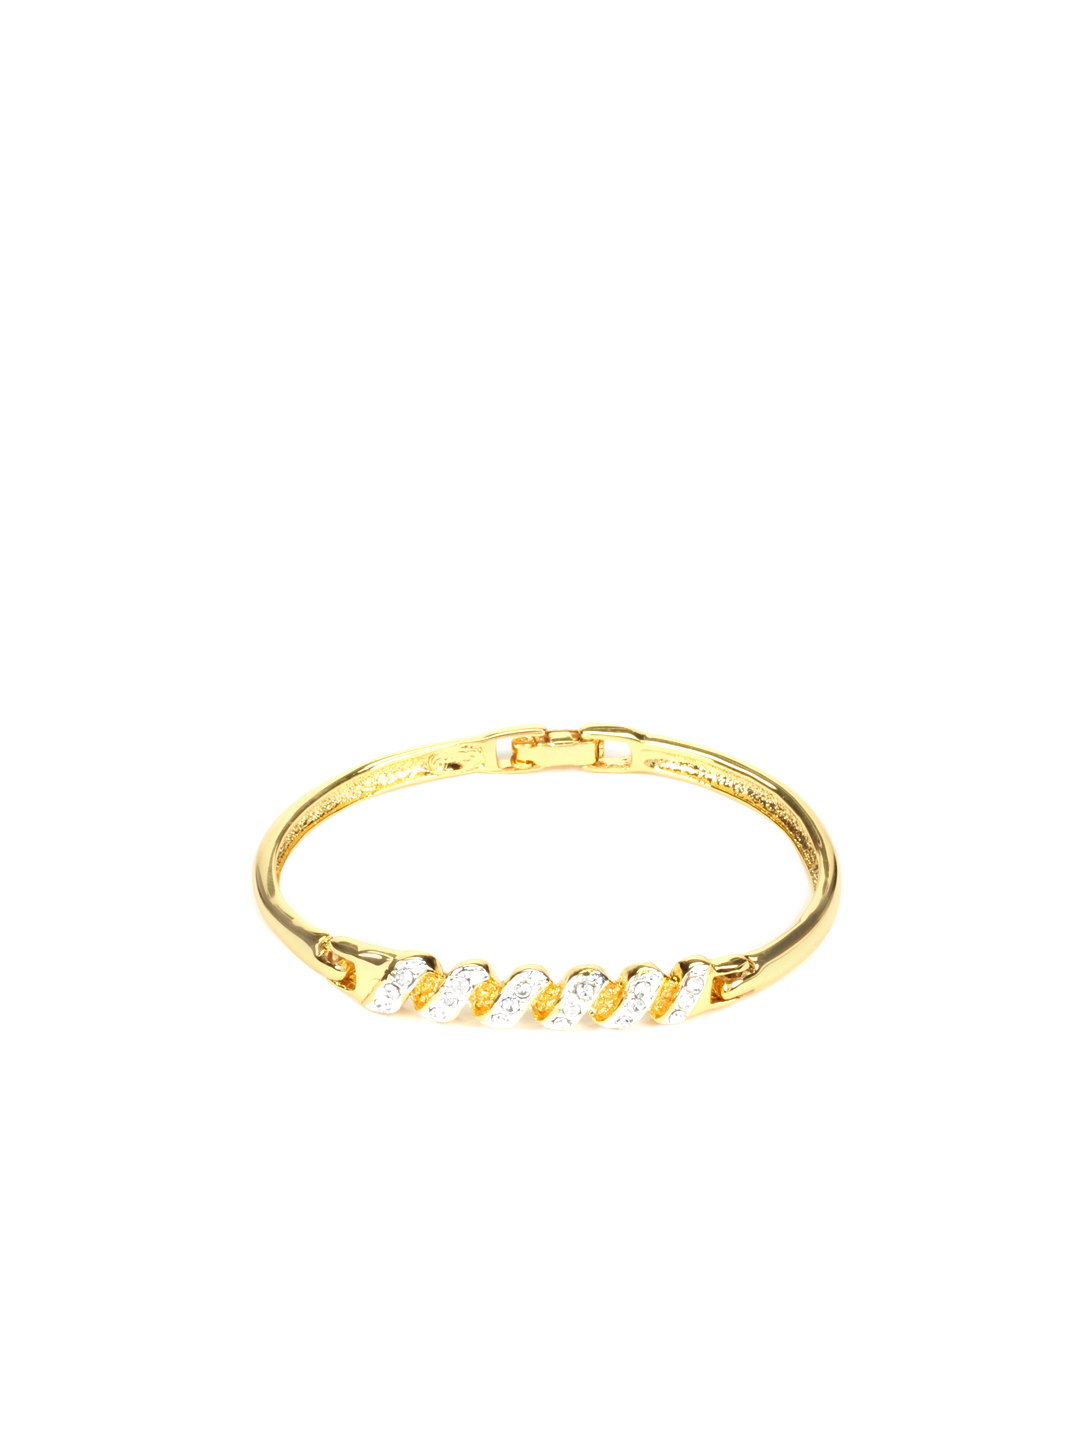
Estelle Women Gold Bracelet
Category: Accessories / Jewellery / Bracelet
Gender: Women
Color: Gold
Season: Winter 2015
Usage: Casual